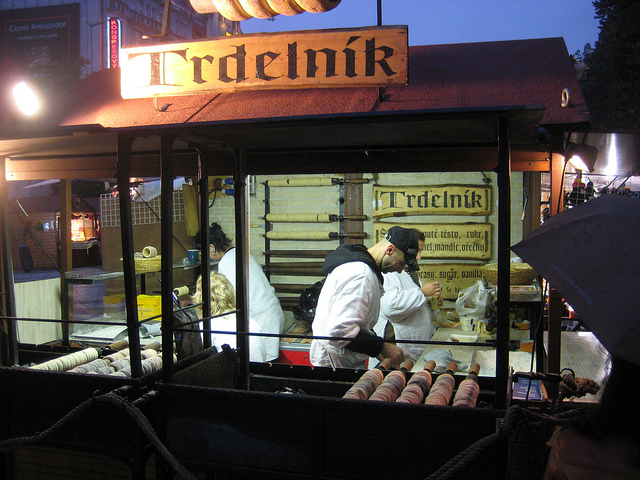
user: Given an image and a question. Answer the question in a short answer. Question: Is this a recreational or commercial activity? Short Answer:
assistant: commercial